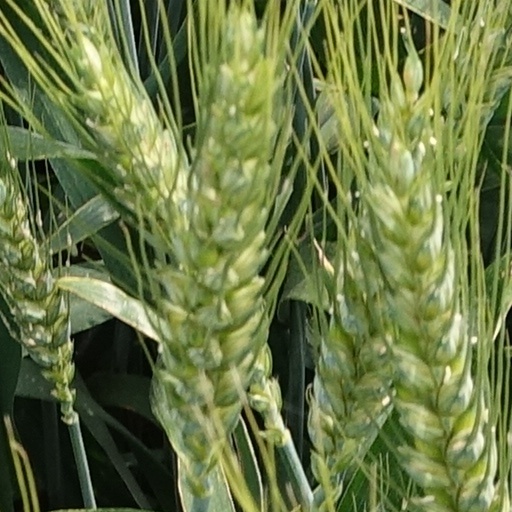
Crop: wheat